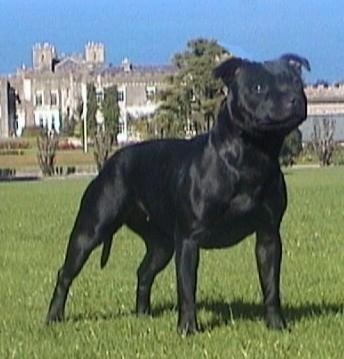
Staffordshire_bullterrier